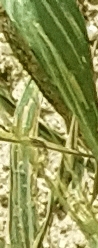
Label: Wheat___Yellow_Rust